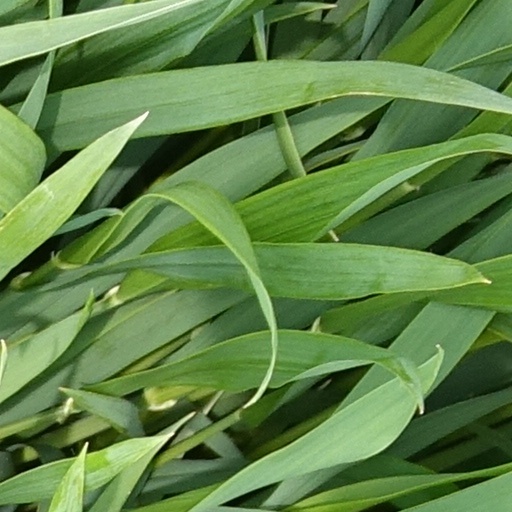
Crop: wheat